Synchronous detector

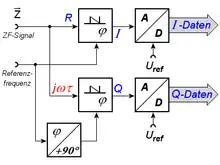
Synchronous detector

In electronics, a synchronous detector is a device that recovers information from a modulated signal by mixing the signal with a replica of the unmodulated carrier. This can be locally generated at the receiver using a phase-locked loop or other techniques. Synchronous detection preserves any phase information originally present in the modulating signal. With the exception of SECAM receivers, synchronous detection is a necessary component of any analog color television receiver, where it allows recovery of the phase information that conveys hue. Synchronous detectors are also found in some shortwave radio receivers used for audio signals, where they provide better performance on signals that may be affected by fading.